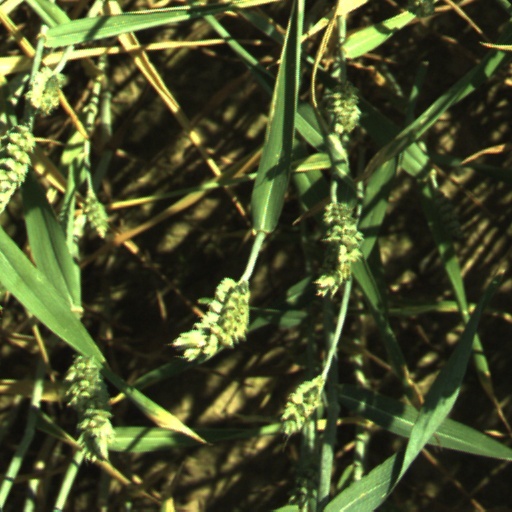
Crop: wheat